EHow

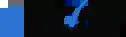
Old logo, used until 2011

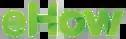
Logo used 2011-2016

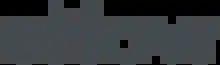
Previous logo

eHow was founded by Courtney Rosen in 1999. On 8 February 2001 it filed for Chapter 7 bankruptcy. At that time it had $1.16 million in assets and $7.2 million in debts and had used up $23.5 million in venture capital funding in a year and a half that came from companies including Hummer Winblad Venture Partners ($1.3 million) and Dominion Ventures ($982,035). eHow's major debts included $598,460 owed to Vignette Corp., $140,024 to Engage Media in San Francisco and $237,492 to LifeMinders. The Silicon Valley Bank seized $180,548 that was in EHow's accounts to pay off outstanding loans. eHow was acquired by Demand Media in 2006. Originally it was a source of written articles and step-by-step instructions. At the time of its acquisition it had 17,000 articles and 5.8 million visitors a month. A year after purchasing the website Demand Media introduced the video format. In 2008 the site won a Mashable Blogger's Choice award in the 2nd Annual Open Web Awards.